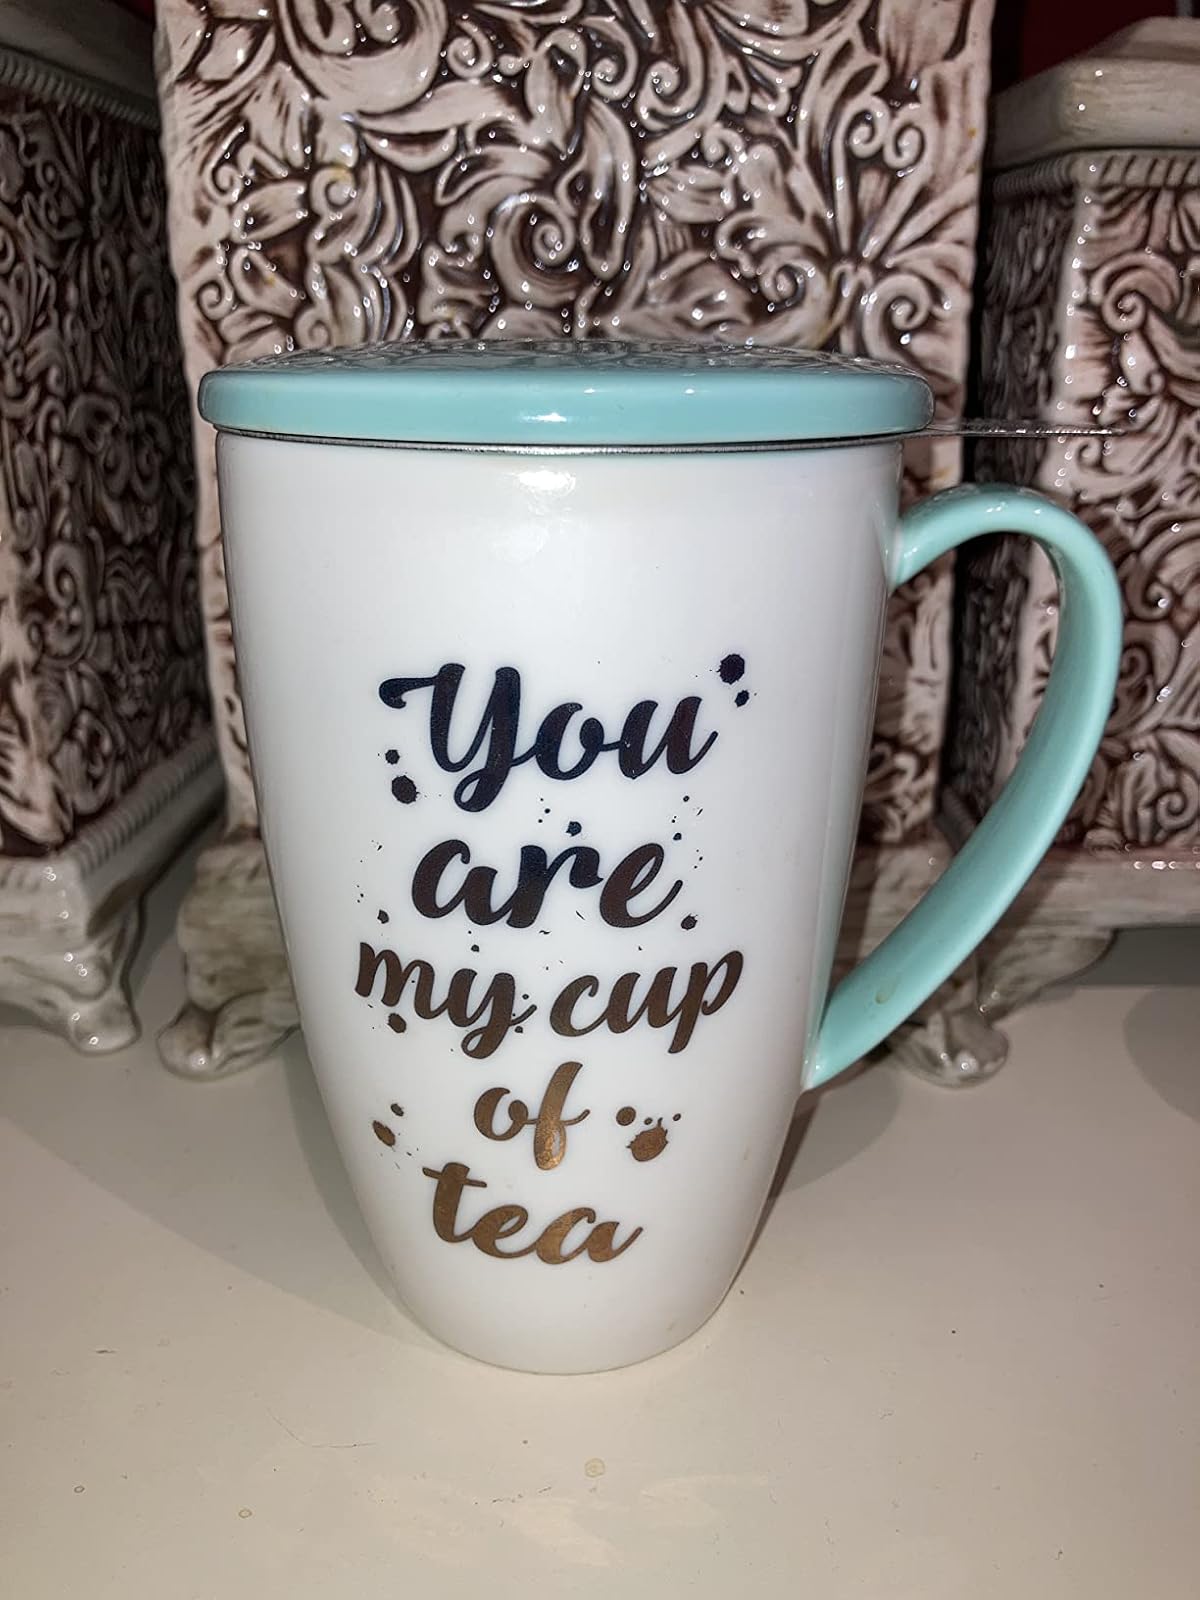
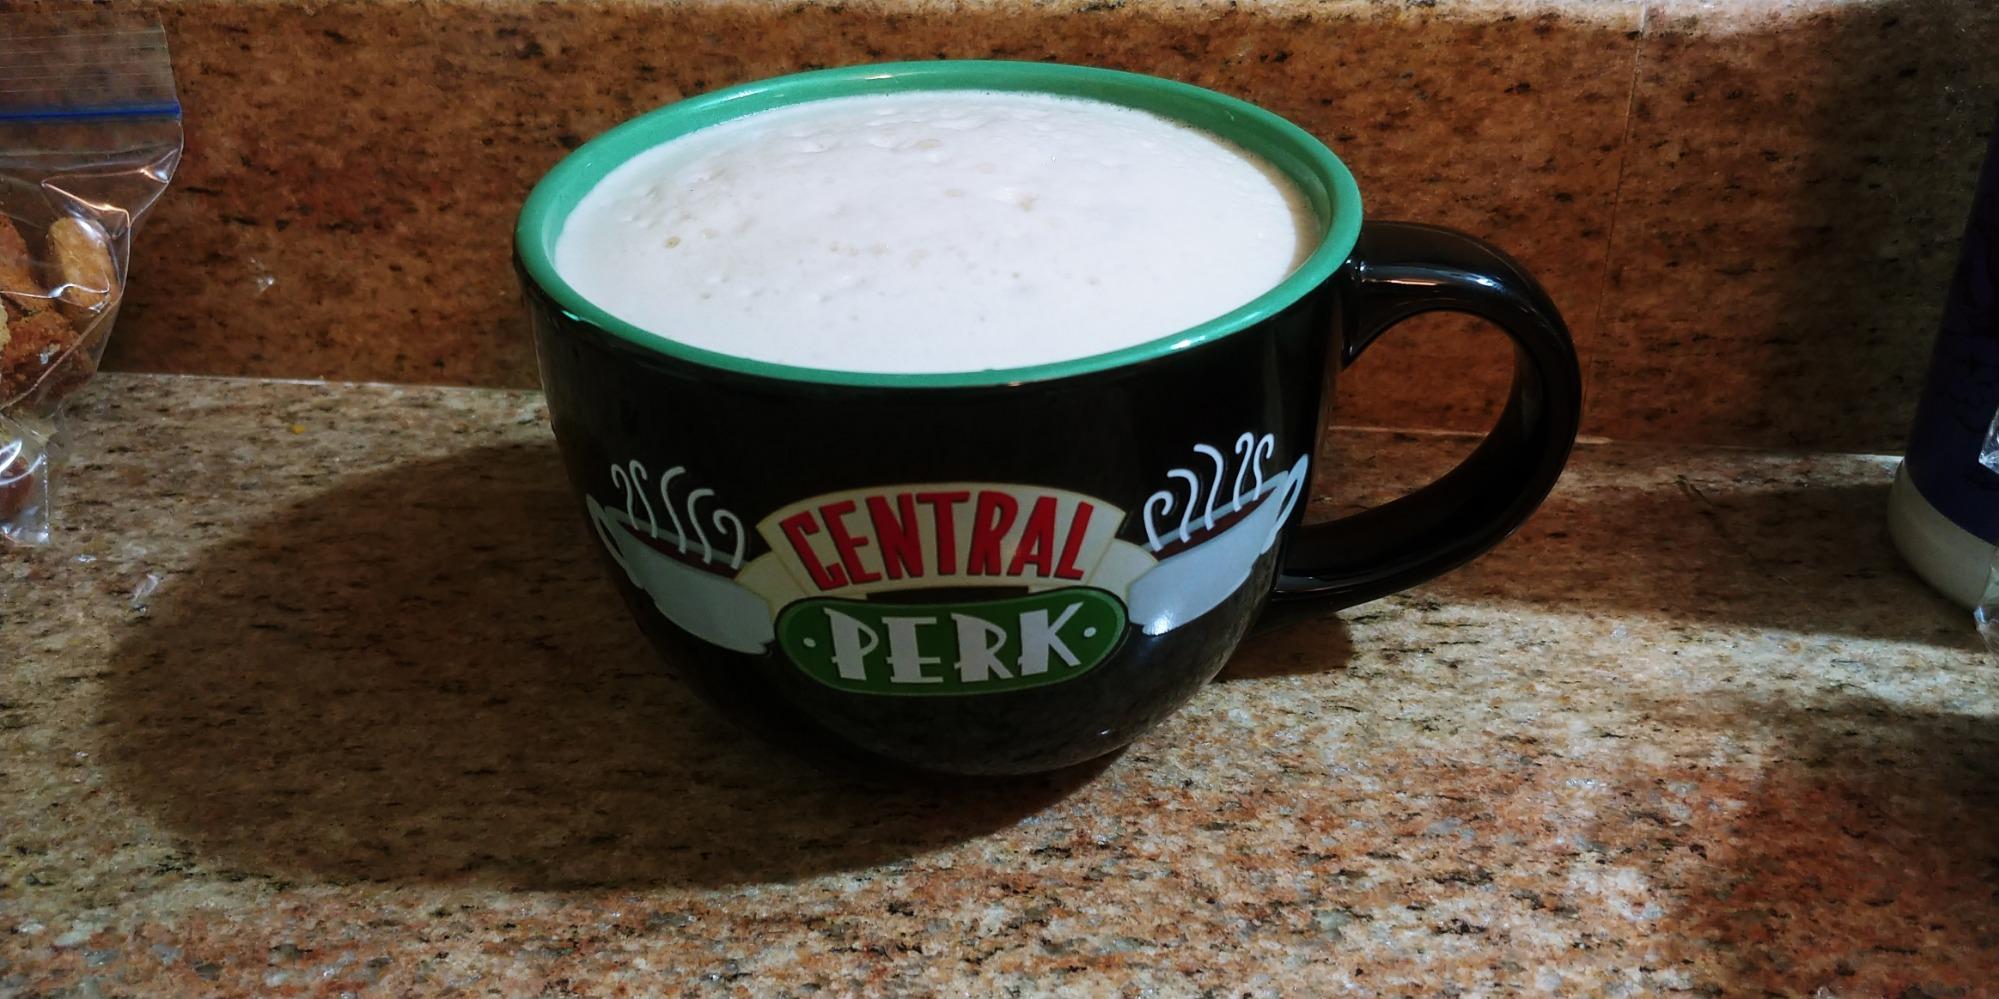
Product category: items_mug
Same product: no